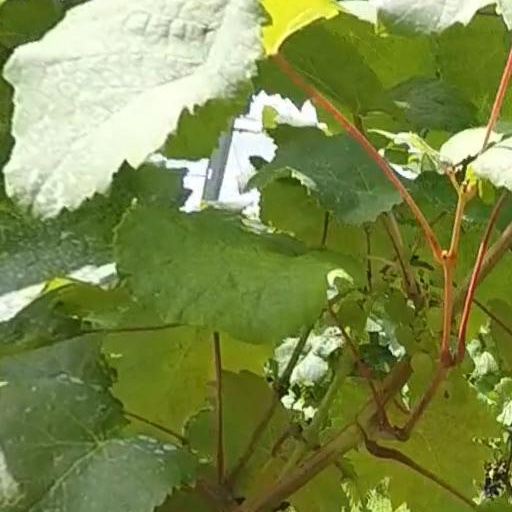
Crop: grape